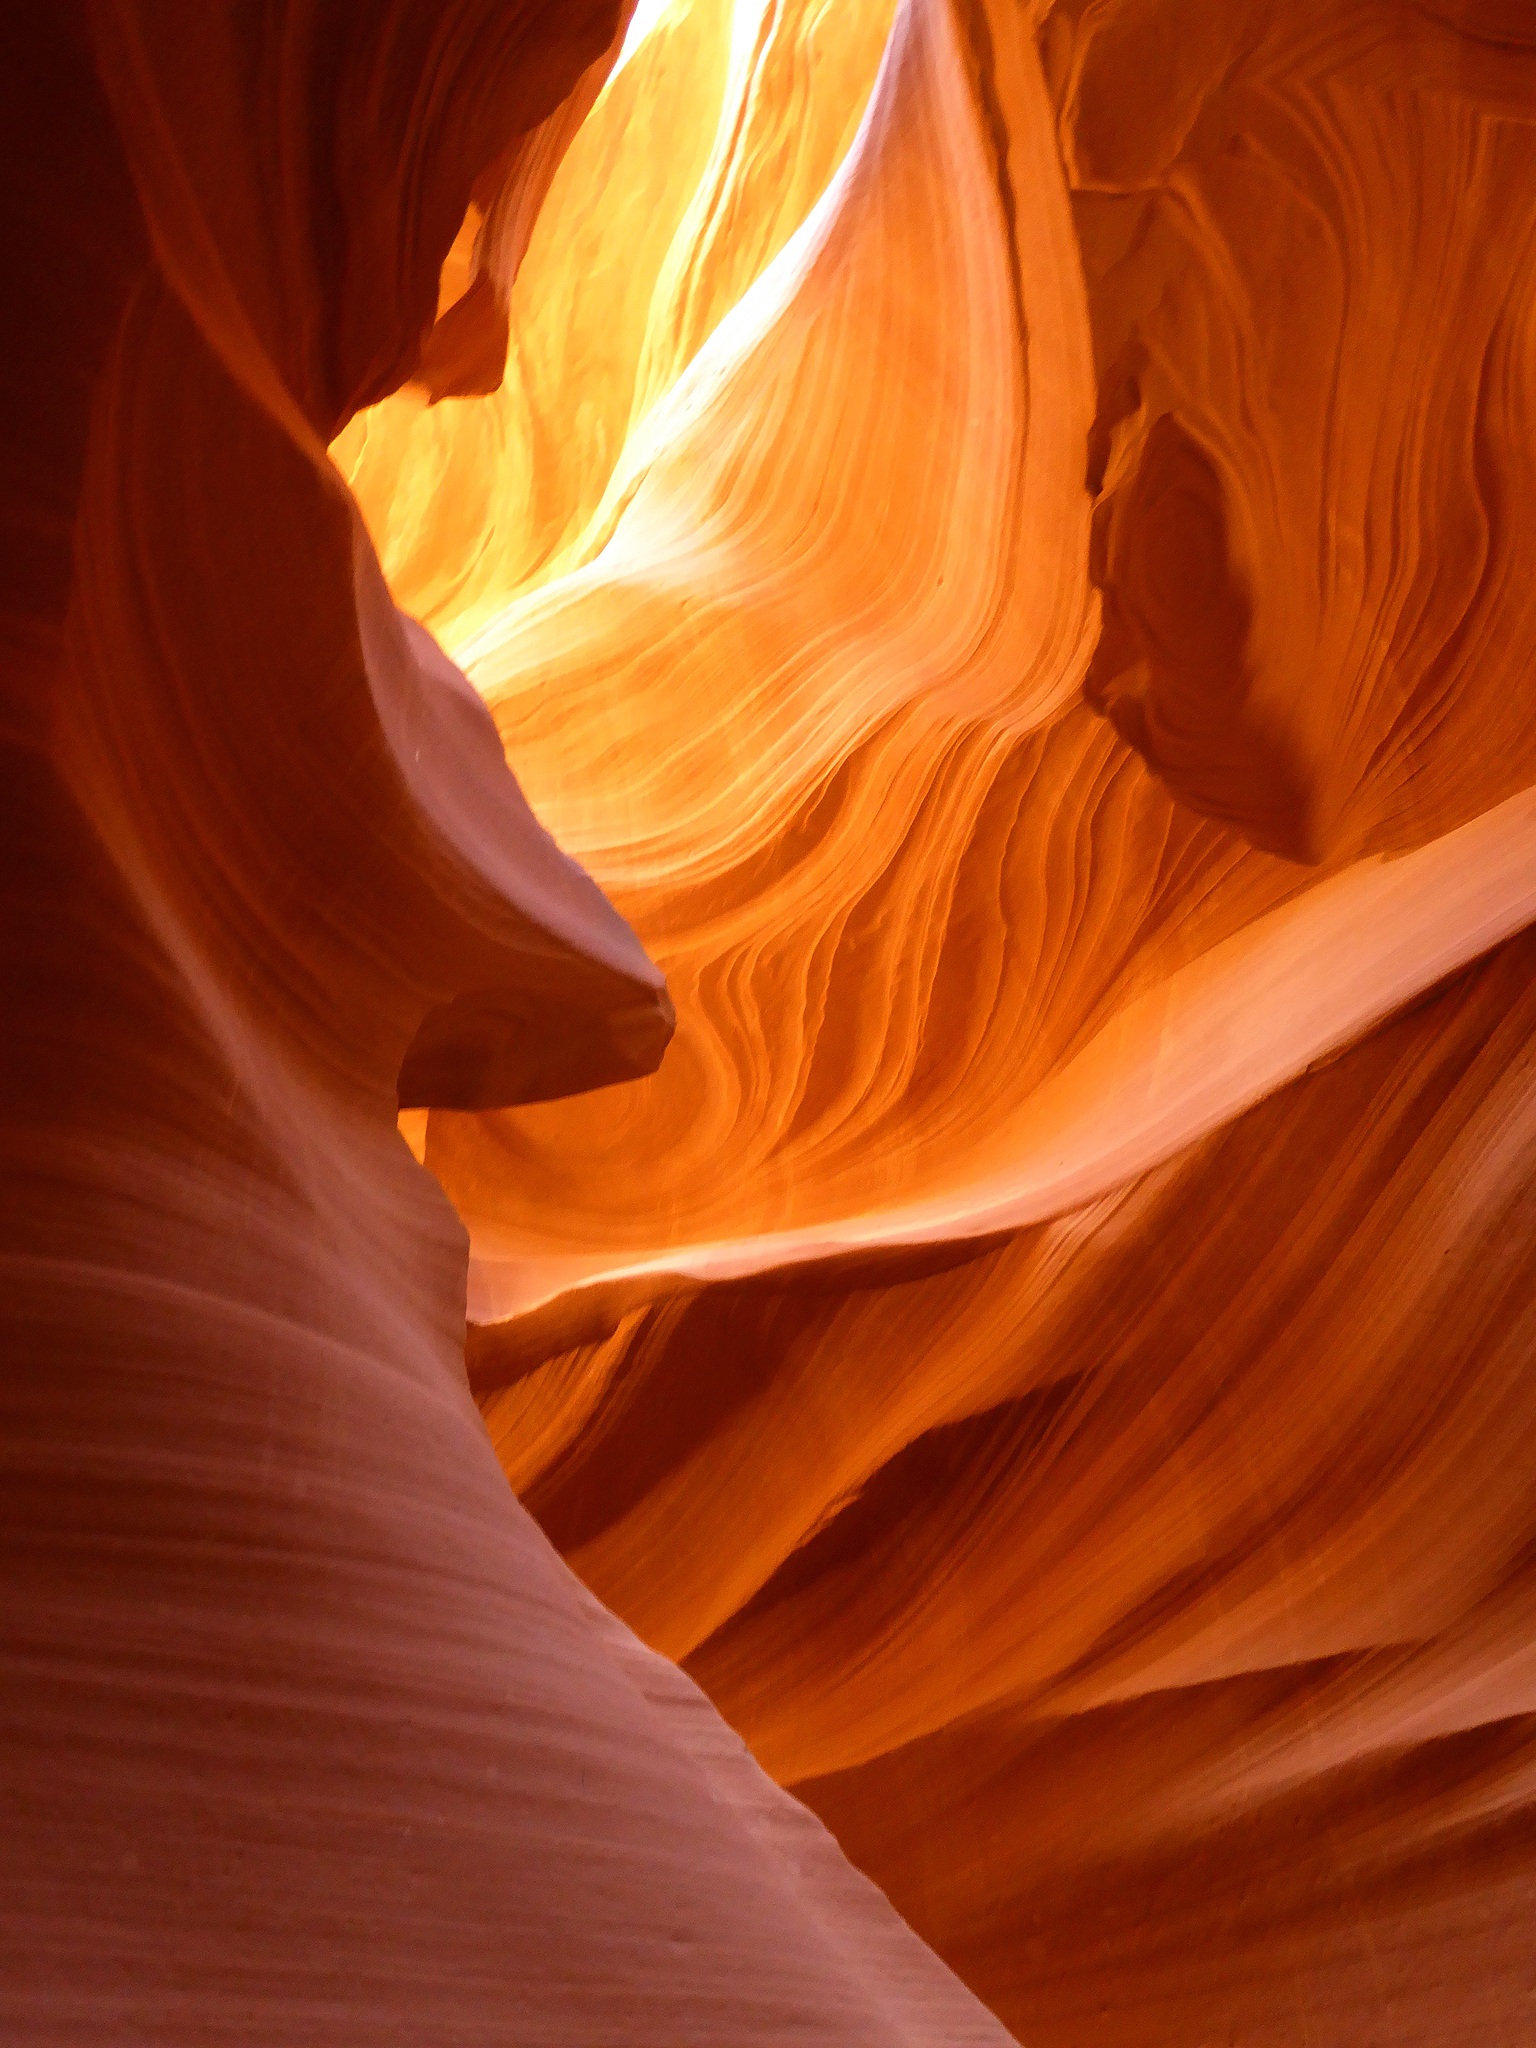
rock, light, sunlight, flower, petal, stone, red, color, shadow, usa, gorge, canyon, yellow, antelope, arizona, earth, lower, navajo, macro photography, sand stone, flowering plant, ocher, geological phenomenon